Ygo Gales Galama

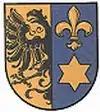
Coat of arms of the Galama family

Ygo Gales Galama ( 1443 – 25 January 1492) was a 15th-century Frisian warlord and Galama-patriarch.